Jerry Clark (politician)

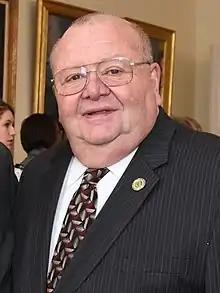
Clark in 2018

Gerald Clark (born November 29, 1952) is a Republican politician. Clark represented District 29C of the Maryland House of Delegates from when he was appointed to the position on October 13, 2016, to January 11, 2023.